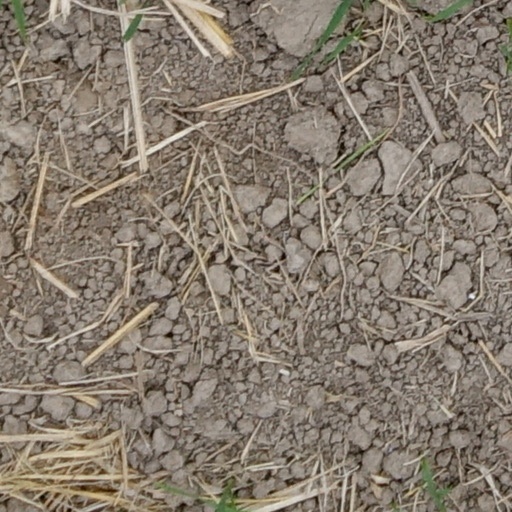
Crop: wheat